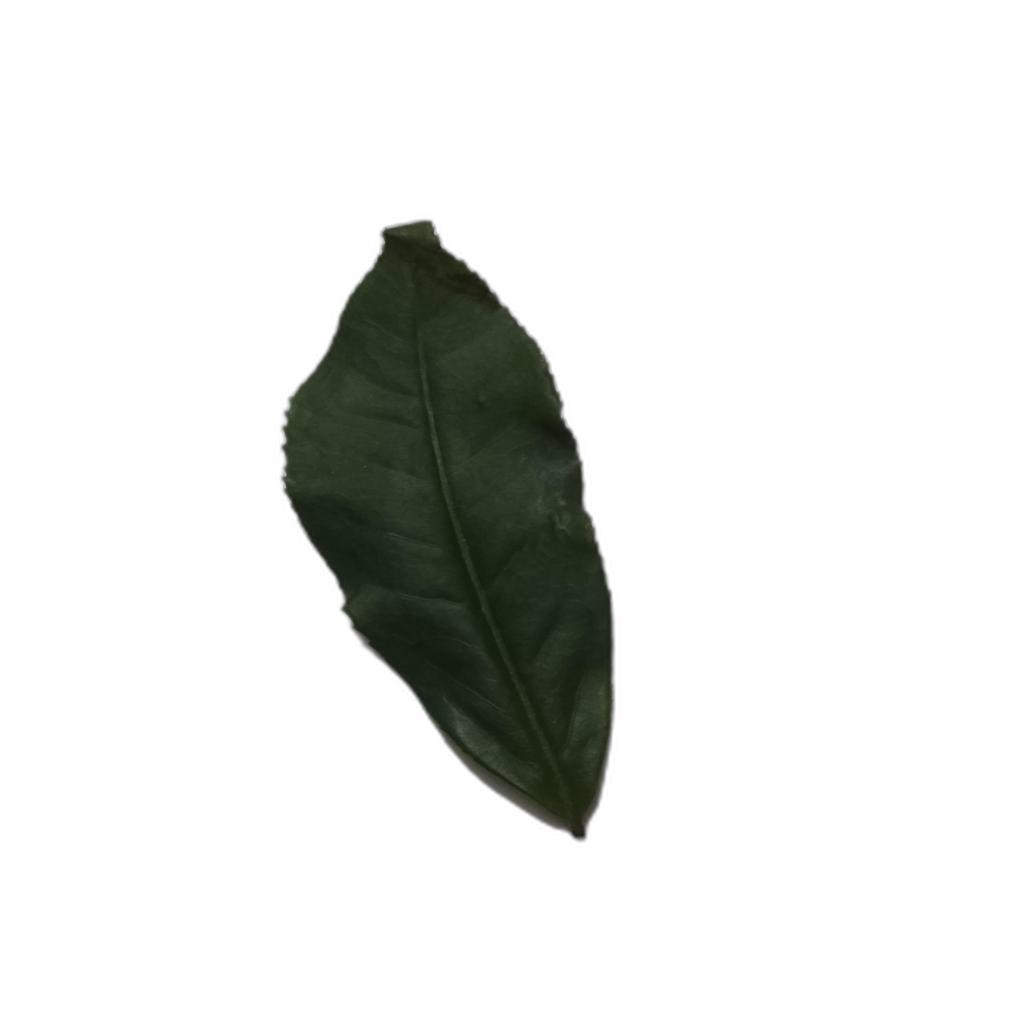
Label: Healthy